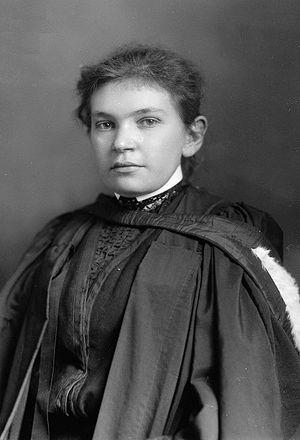
Maude Abbott, née en 1869 et morte en 1940, est une spécialiste des maladies cardiovasculaires congénitales anglo-québécoise.